Cercopis vulnerata

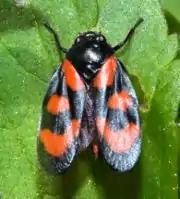
"C. vulnerata". Open elytra

The male of "Cercopis vulnerata" is in length, and the female . These froghoppers have an elongate and strongly shielded body. They are shining black, with bright red marks on the elytra, one triangular mark at the base, one square mark in the middle and a stripe at the apex. These colors serves as a warning of their unpleasant taste.